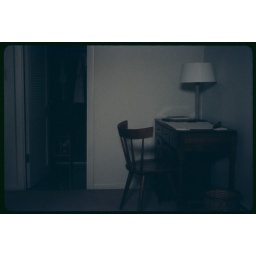
Karla's bedroom in the house on Grove Street, Normal, IL, July 1968.